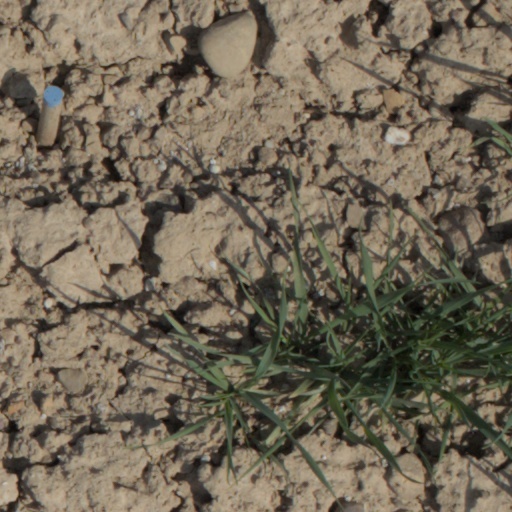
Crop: wheat